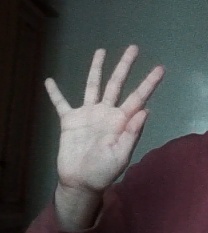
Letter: sheen